HMS Furious (47)

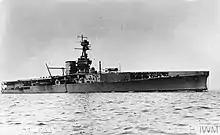
Aircraft on deck

A two-level hangar was built under the flight deck, in height per level. The lower hangar was long by wide and the upper was . Each hangar could be sectioned off by electrically operated steel shutters on rollers. Her boilers were ducted down the side of the ship to exhaust either out of gratings at the rear of the flight deck or, when landing operations were in progress, out of the side of the lower hangar at the rear of the ship. This solution proved to be very unsatisfactory as it consumed valuable space, made parts of the lower hangar unbearable and interfered with landing operations to a greater or lesser degree. Her original flying-off deck remained in place for use by small aircraft like fighters which improved launch and recovery cycle flexibility allowing the ship to simultaneously land aircraft on the main flight deck while fighters were taking off on the lower deck or to speedily fly off her aircraft from both decks. Doors at the forward end of the upper hangar opened onto the lower flying deck. Like "Argus", "Furious" was flush-decked and lacked an island superstructure to minimise any turbulence over the flight deck; instead she had a navigating position at the leading edge of the flight deck, starboard, and was provided with a retractable charthouse forward, on the flight deck centreline. The ship could normally carry about 36 aircraft.